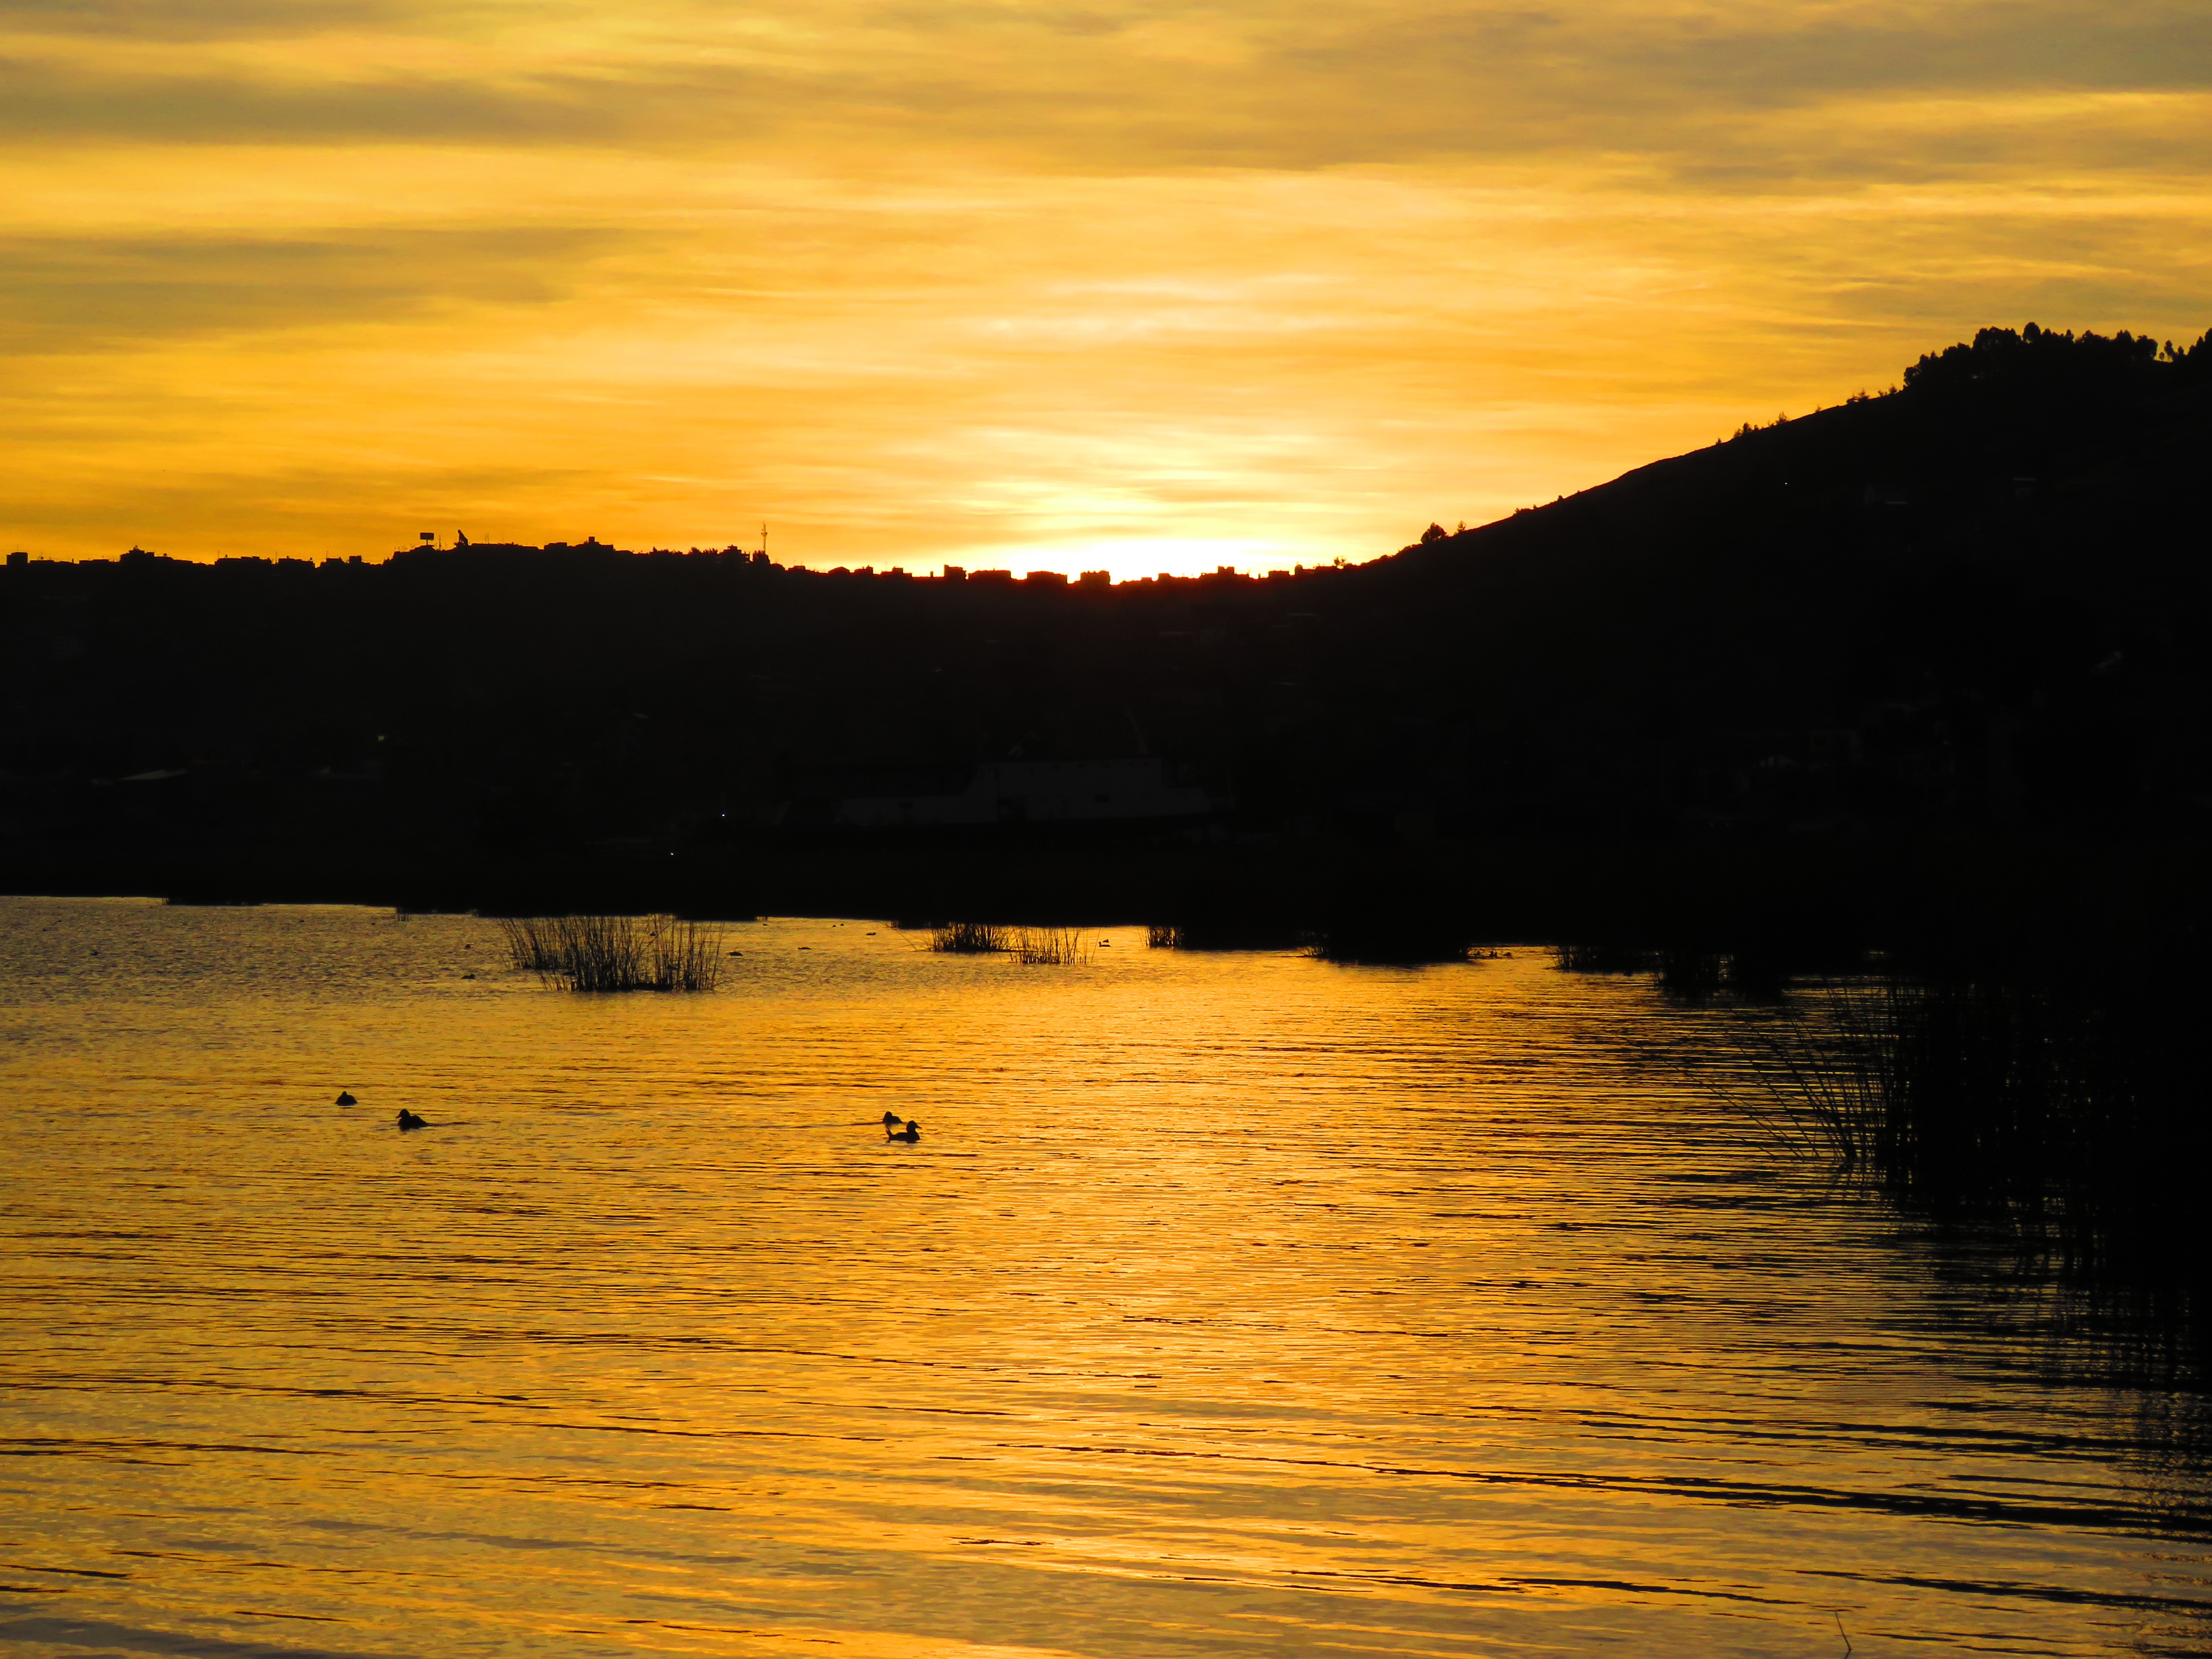
sea, coast, water, nature, horizon, cloud, sun, sunrise, sunset, sunlight, morning, shore, lake, dawn, dusk, evening, reflection, gold, agua, loch, eventide, afterglow